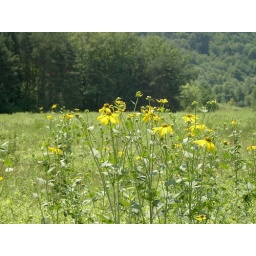
yellow flower in the sun